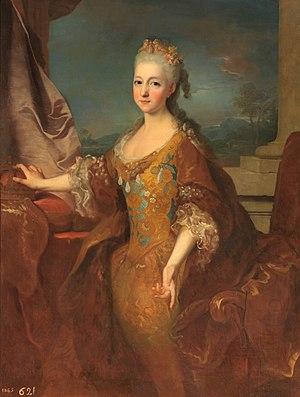
Louise-Élisabeth d’Orléans, dite Mademoiselle de Montpensier, née le 11 décembre 1709 à Versailles et morte le 16 juin 1742 à Paris, est reine consort d'Espagne en 1724.